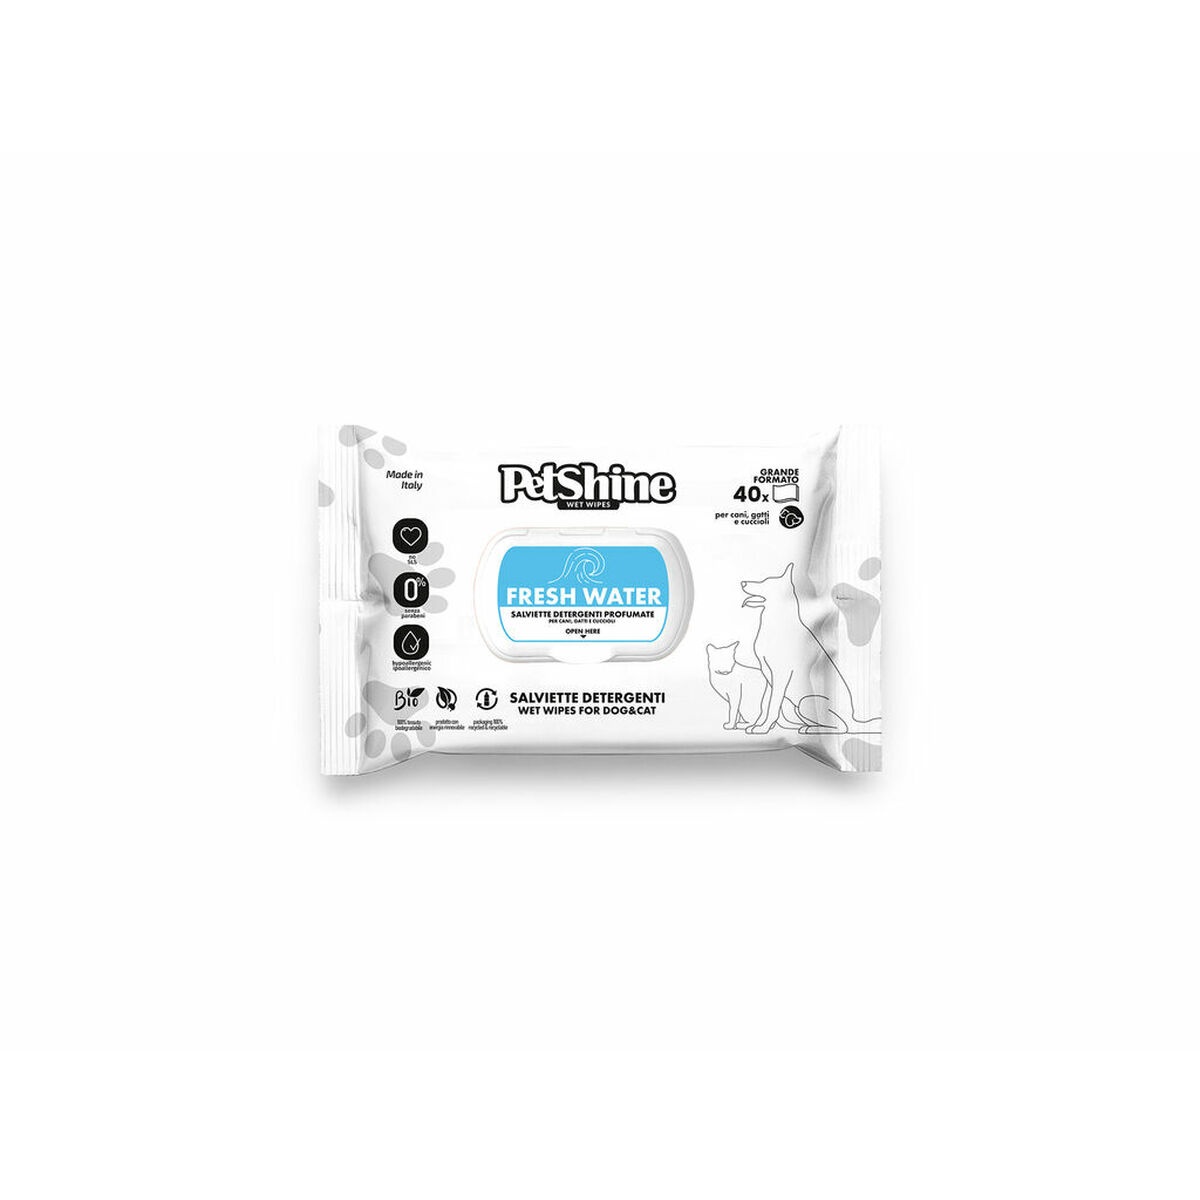
Wet Wipes for Pets Porrini Fresh Water 40 Units
If you are looking for new market trending items, we present the Wet Wipes for Pets Porrini Fresh Water 40 Units ! Pet: Dog Cat Type: Wet Wipes for Pets Units: 40 Units Approx. dimensions: 30 x 20 cm General Product Safety Regulations information: PORRINI GROUP SRL Via Maestri del Lavoro 23/25 25014 - Castenedolo +390302791814 info@porrinigroup.com https://www.porrinigroup.com/
Brand: Porrini
Category: Animals & Pet Supplies > Pet Supplies > Pet Grooming Supplies > Pet Wipes